Cobza

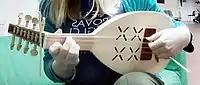

The Cobza is played with a plectrum (traditionally, a goose feather) in elaborate and florid melodic passagework, and has a pick-guard similar to that of an oud. Its strings are widely spaced at the bridge to facilitate this technique. It has a soft tone, most often tuned to D-A-D-G (although tuning depends on style, region and player).